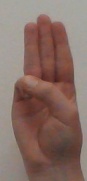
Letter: thaa